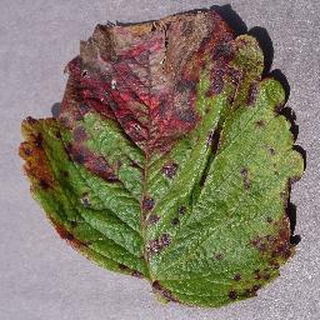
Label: strawberry_leaf_scorch